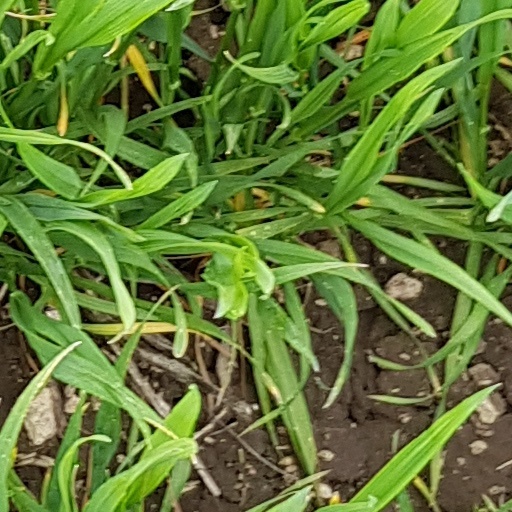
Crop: wheat